Jewettville, New York

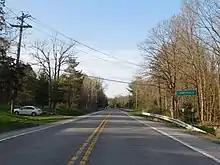
NY 240 northbound entering Jewettville

Jewettville is a hamlet in the town of Aurora in Erie County, New York, United States.